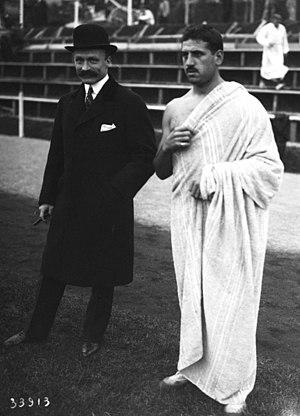
Melchior de Polignac (1880-1950), membre du Comité international olympique, avec l'athlète Jean Bouin (1888-1914) au parc Pommery à Reims en 1913
Le Stade de Reims est un club de football français, fondé le 18 juin 1931 à Reims, dans le département de la Marne.
Marie Charles Jean Melchior de Polignac, né à Joigny dans l'Yonne le 27 septembre 1880 et mort à Neuilly-sur-Seine le 18 décembre 1950, est un homme d'affaires français, membre du Comité international olympique.
L'Union des sociétés françaises de sports athlétiques est une fédération sportive française omnisports fondée le 20 novembre 1887 à Paris avec Georges de Saint-Clair pour président. Créée initialement sous le nom d'Union des sociétés françaises de courses à pied, elle est à l'origine une fédération consacrée à l'athlétisme mais, dès 1889, elle s'ouvre à d'autres sports qui sont représentés en son sein par des commissions spécialisées. Le football n'est reconnu qu'en 1894.